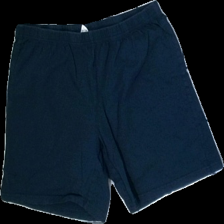
View: front
Type: Shorts
Category: Children
Brand: Not in the list
Brand text on label: alive
Colors: Blue
Material: 100%cotton
Cut: Regular
Size: 164
Season: Summer
Smell: Minor
Price range: <50
Recommended usage: Reuse